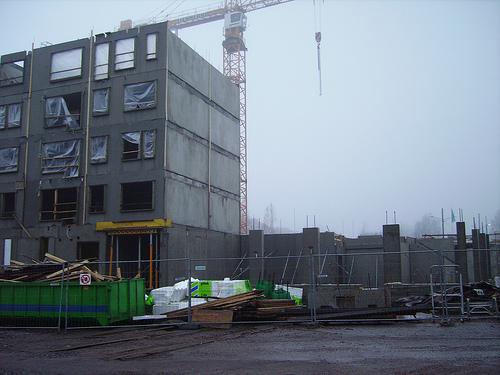
Weather: rain or strom